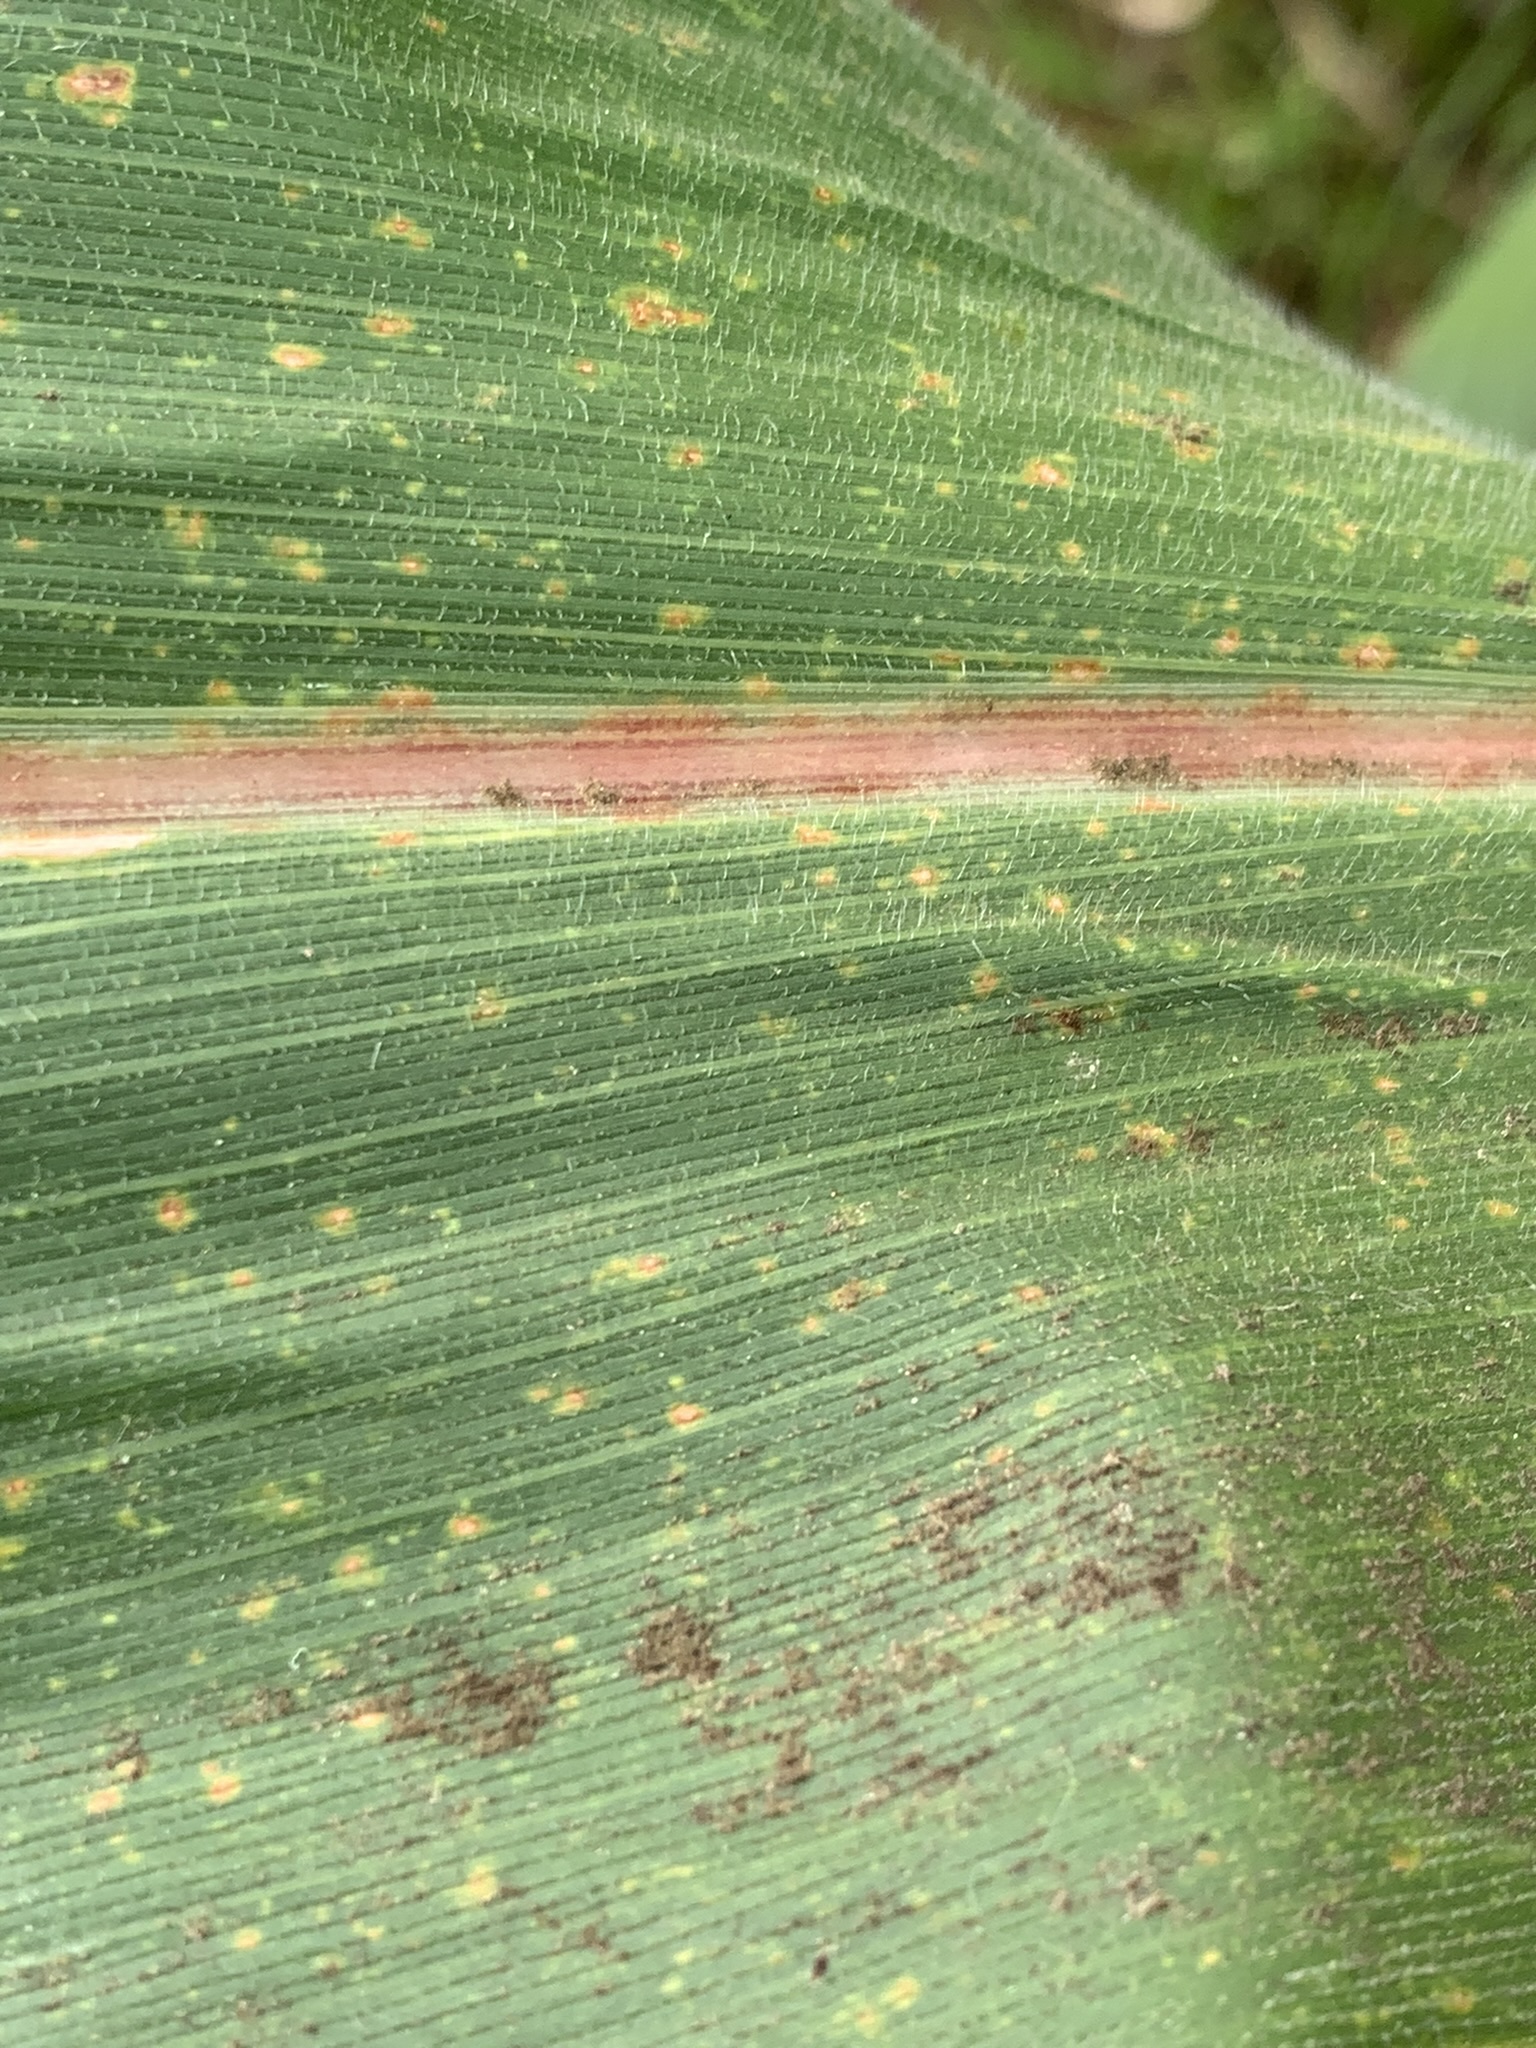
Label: MLN